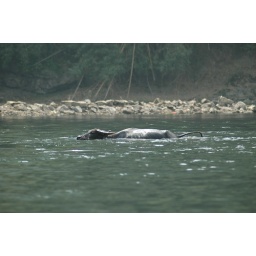
Cow swimming in the river